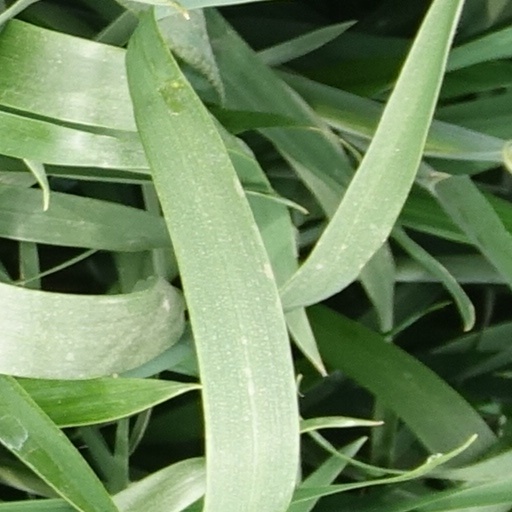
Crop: wheat